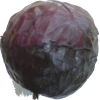
Label: red_cabbage